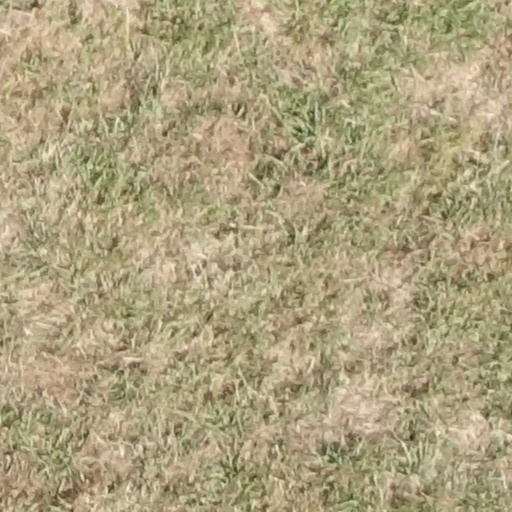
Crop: sorghum